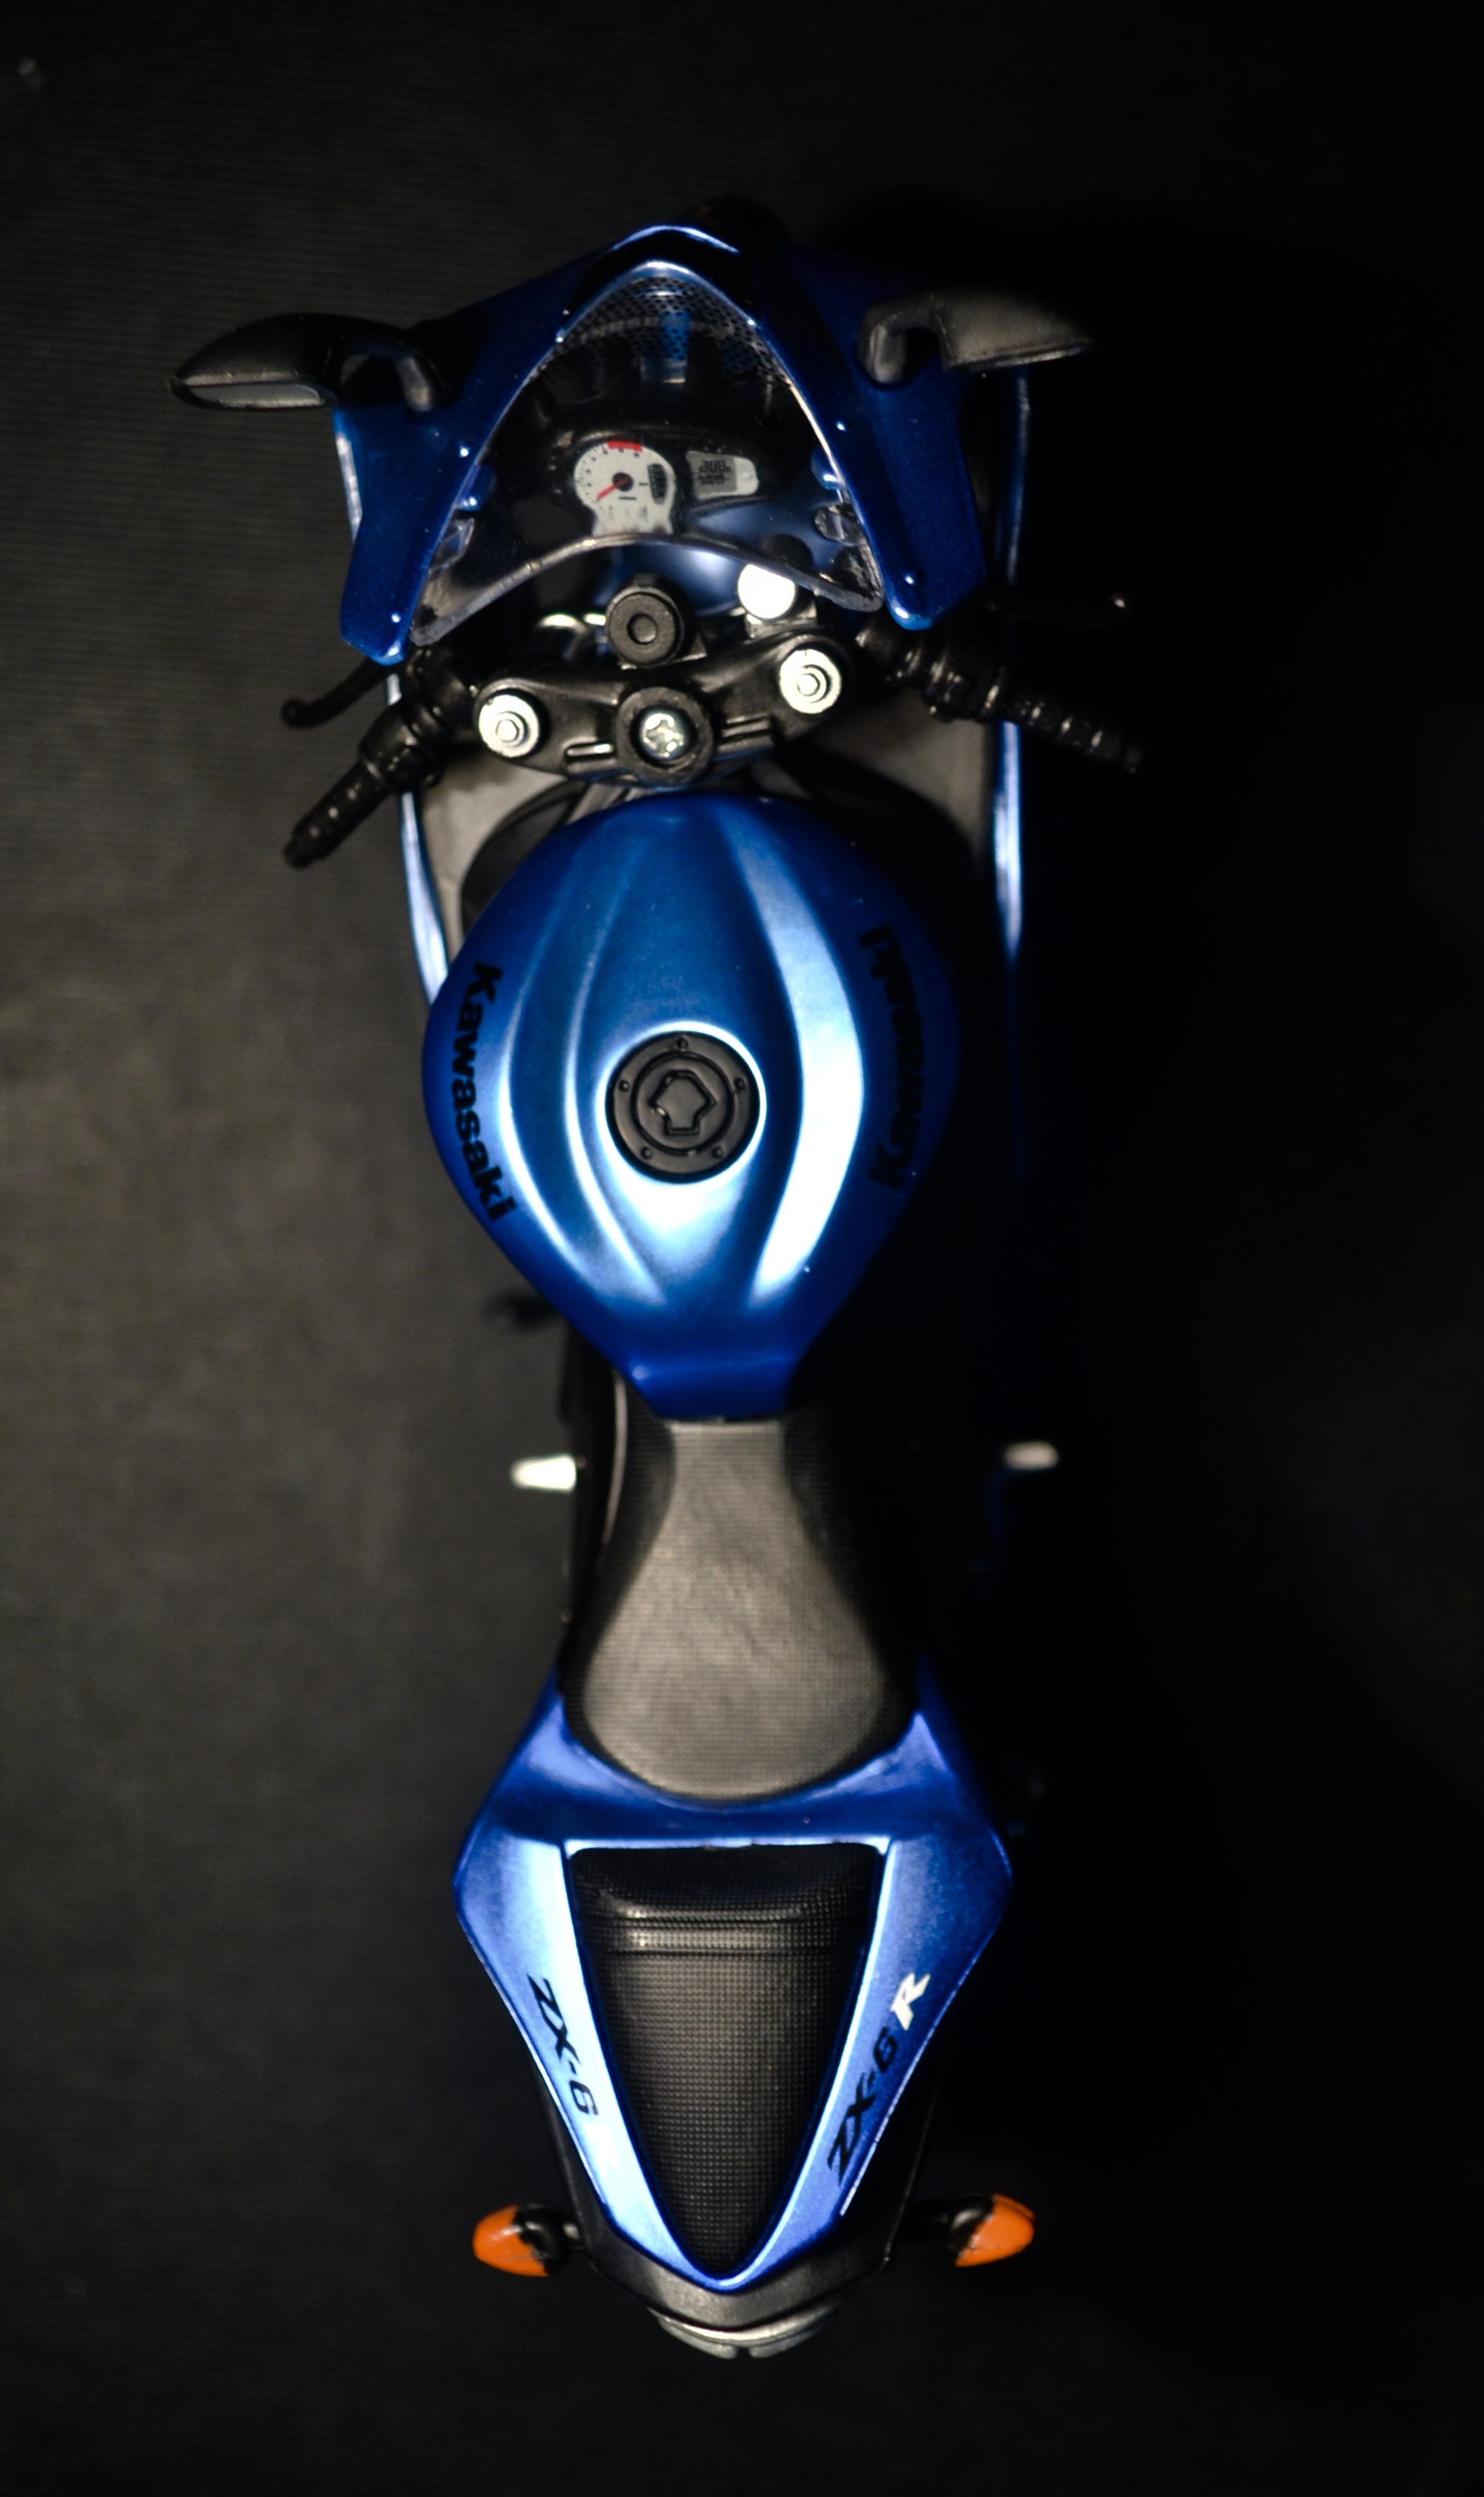
light, sport, car, wheel, bike, vehicle, motorcycle, blue, clothing, black, motorbike, speed, toy, new, costume, kawasaki, ninja, personal protective equipment